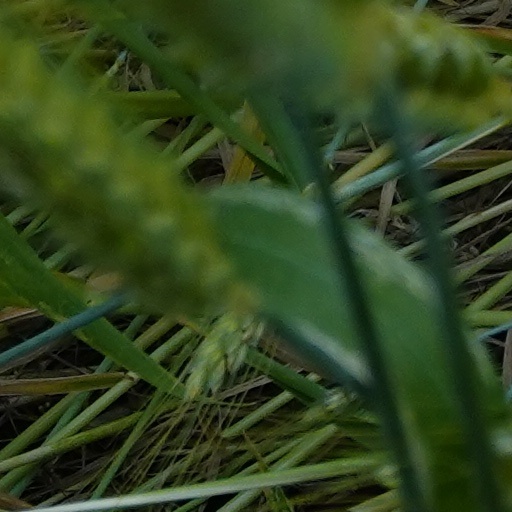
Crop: wheat